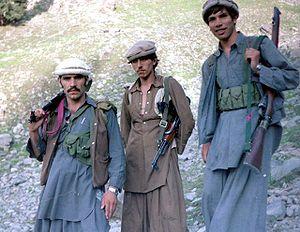
Le moudjahid ou mujāhid ou encore mujahidin, moudjahidin ou moudjahidine est dans l'islam un combattant pour la foi qui s'engage dans le djihad, la combattante étant une moudjahida. La forme plurielle moudjahidine est plus souvent employée en français, occultant la forme du singulier arabe : un moudjahid, des moudjahidines. Au sens littéral, le terme est un participe actif de la forme augmentée III qui signifie « appliqué, actif, assidu, zélé ».